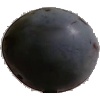
Label: Plum 3